Offshore company

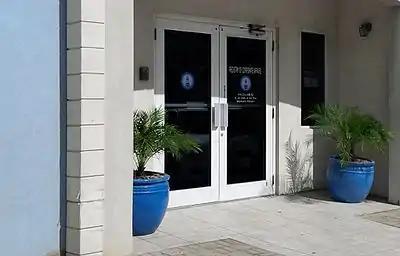
The British Virgin Islands Companies Registry.

The term "offshore company" or "offshore corporation" is used in at least two distinct and different ways. An offshore company may be a reference to: